Dragonball Evolution

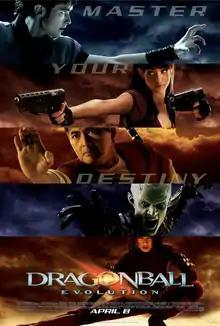
Theatrical release poster

Dragonball Evolution is a 2009 superhero film loosely based on the Japanese "Shōnen Jump" manga series "Dragon Ball" created by Akira Toriyama. Directed by James Wong, written by Ben Ramsey, and produced by Stephen Chow, it stars Justin Chatwin, Emmy Rossum, James Marsters, Jamie Chung, Chow Yun-fat, Joon Park, and Eriko Tamura. In the film, the teenager Goku reveals his past and sets out to fight the evil alien warlord Lord Piccolo who wishes to gain the powerful Dragon Balls and use them to take over Earth.